Hüttwilen

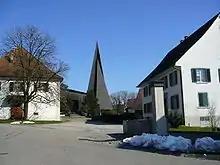
Church in Hüttwilen

From the , 370 or 26.5% were Roman Catholic, while 790 or 56.5% belonged to the Swiss Reformed Church. Of the rest of the population, there are 6 individuals (or about 0.43% of the population) who belong to the Orthodox Church, and there are 50 individuals (or about 3.58% of the population) who belong to another Christian church. There were 22 (or about 1.57% of the population) who are Islamic. There are 3 individuals (or about 0.21% of the population) who belong to another church (not listed on the census), 111 (or about 7.94% of the population) belong to no church, are agnostic or atheist, and 46 individuals (or about 3.29% of the population) did not answer the question.